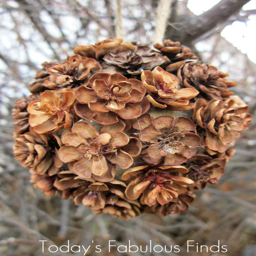
hang these from the trees